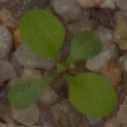
Label: shepherds_purse